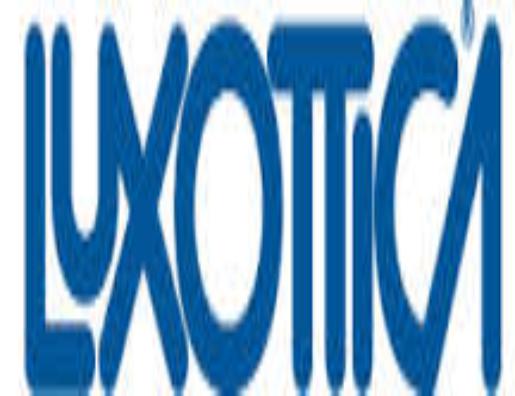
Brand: luxottica
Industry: Necessities